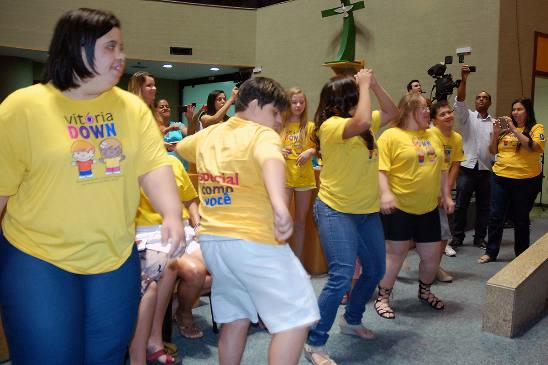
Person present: Yes